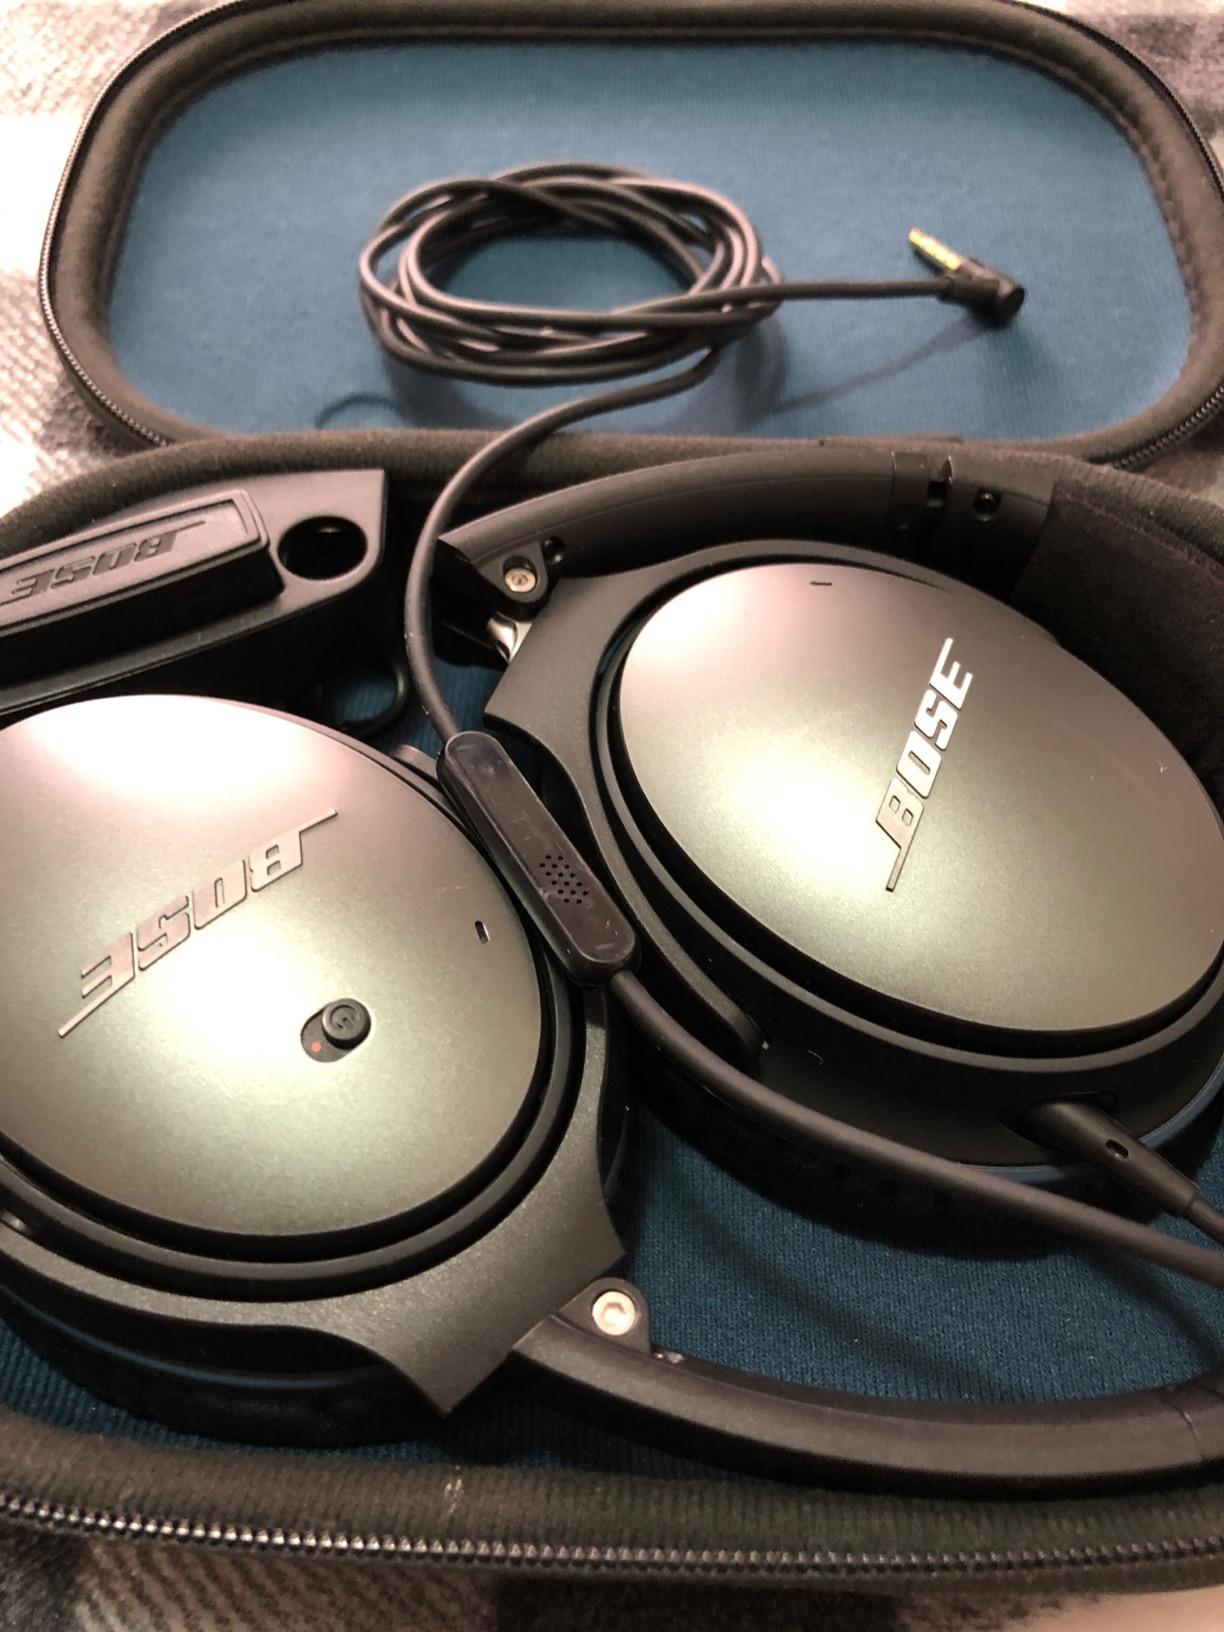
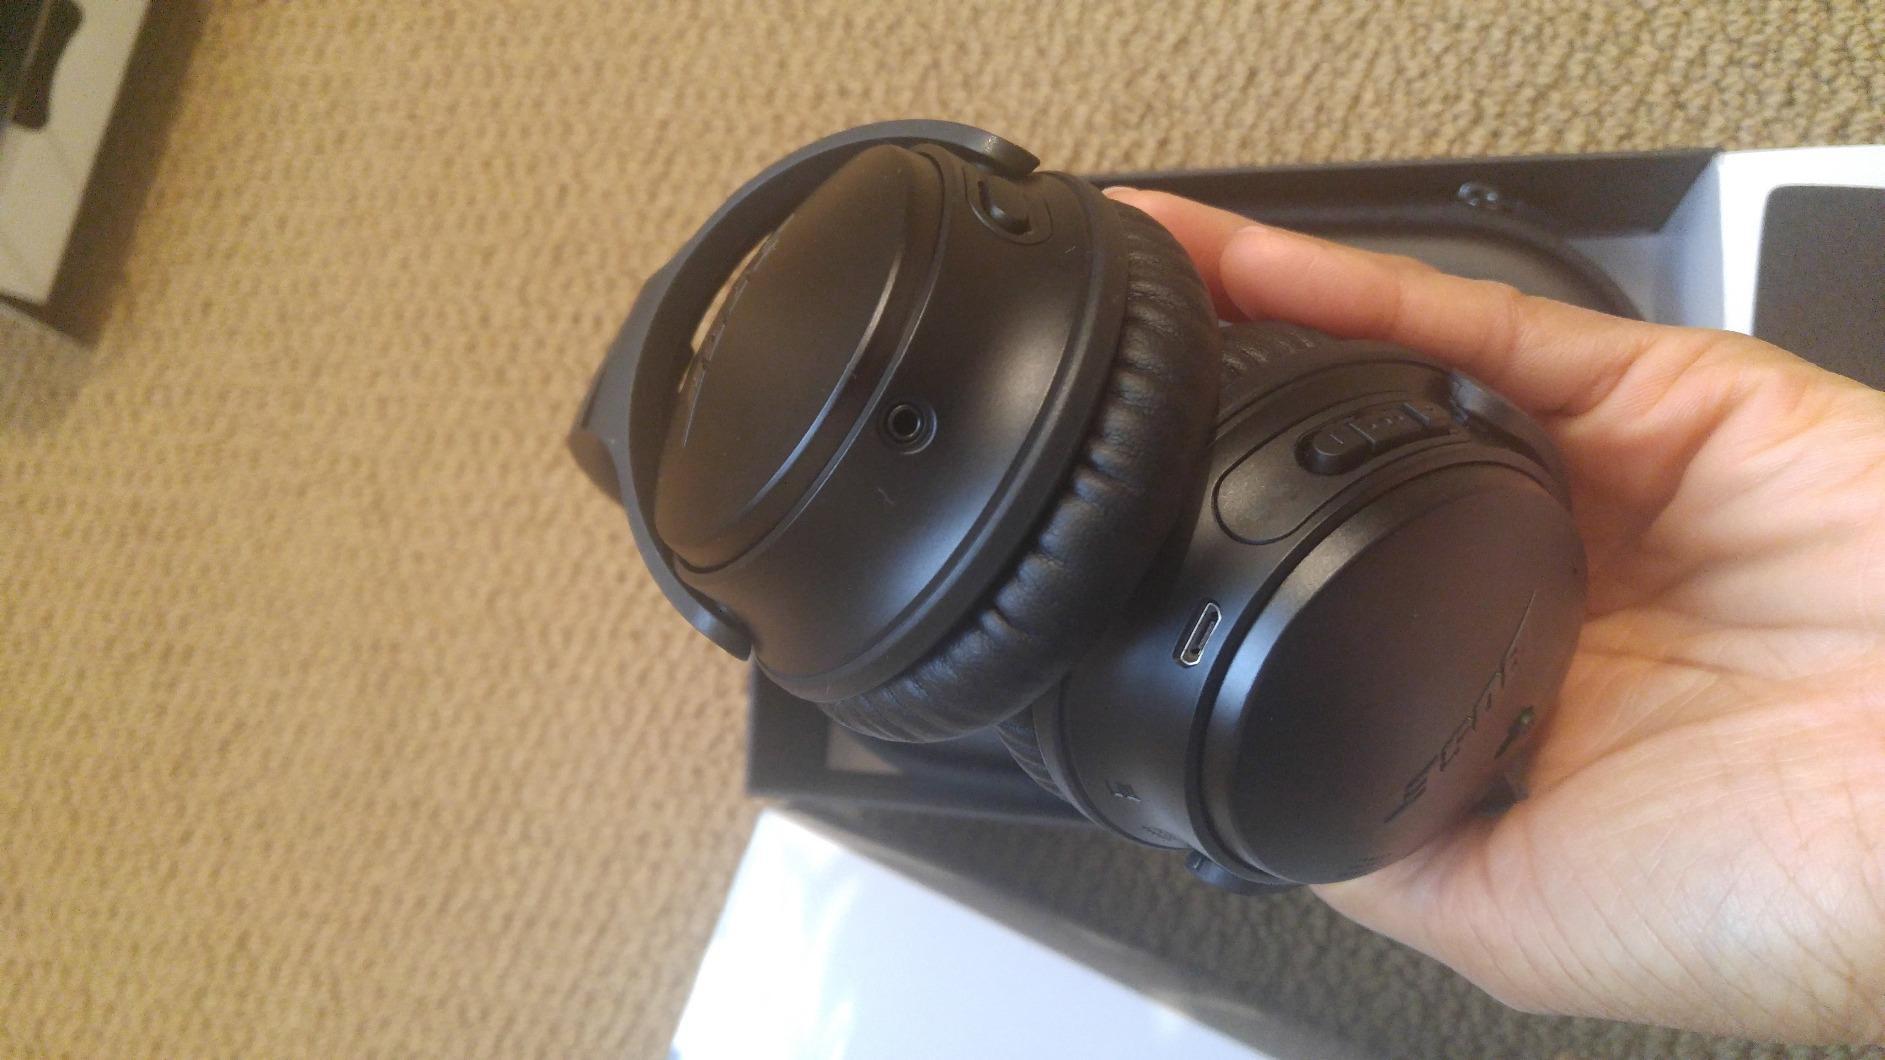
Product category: headphones
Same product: no